Bellatoripes

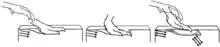
The hypothesised movements of the "Bellatoripes" track-maker

The trackways of "Bellatoripes" allowed for the speed the track-maker was travelling at to be calculated, using the estimated hip height and stride lengths. This speed was calculated to be around to , and is inferred to represent the preferred walking gait of tyrannosaurid theropods. Similarly, the age of the track-makers could be inferred from the dimensions of the footprints compared to the estimated hip height based upon contemporary tyrannosaurids that likely produced "Bellatoripes" tracks ("Albertosaurus", "Gorgosaurus", and "Daspletosaurus"). The track-makers were estimated to be between 25–29 years old, within the known upper age range of tyrannosaurid lifespans and indicating that the animals were mature adults.